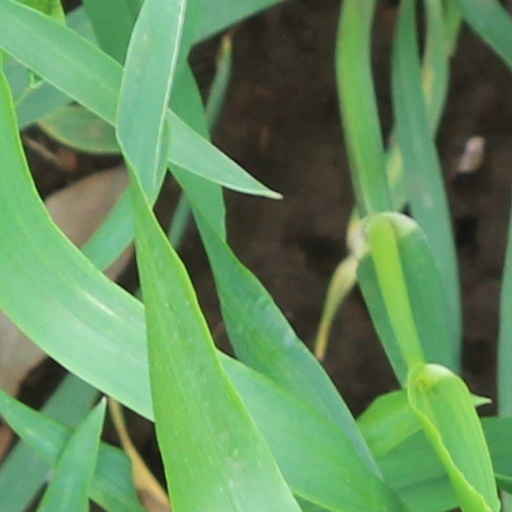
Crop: wheat